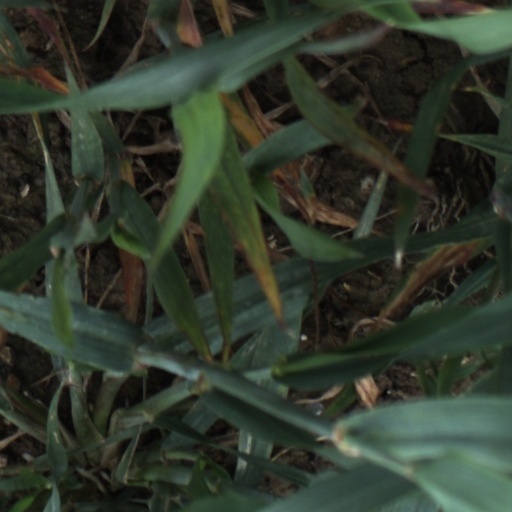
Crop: wheat